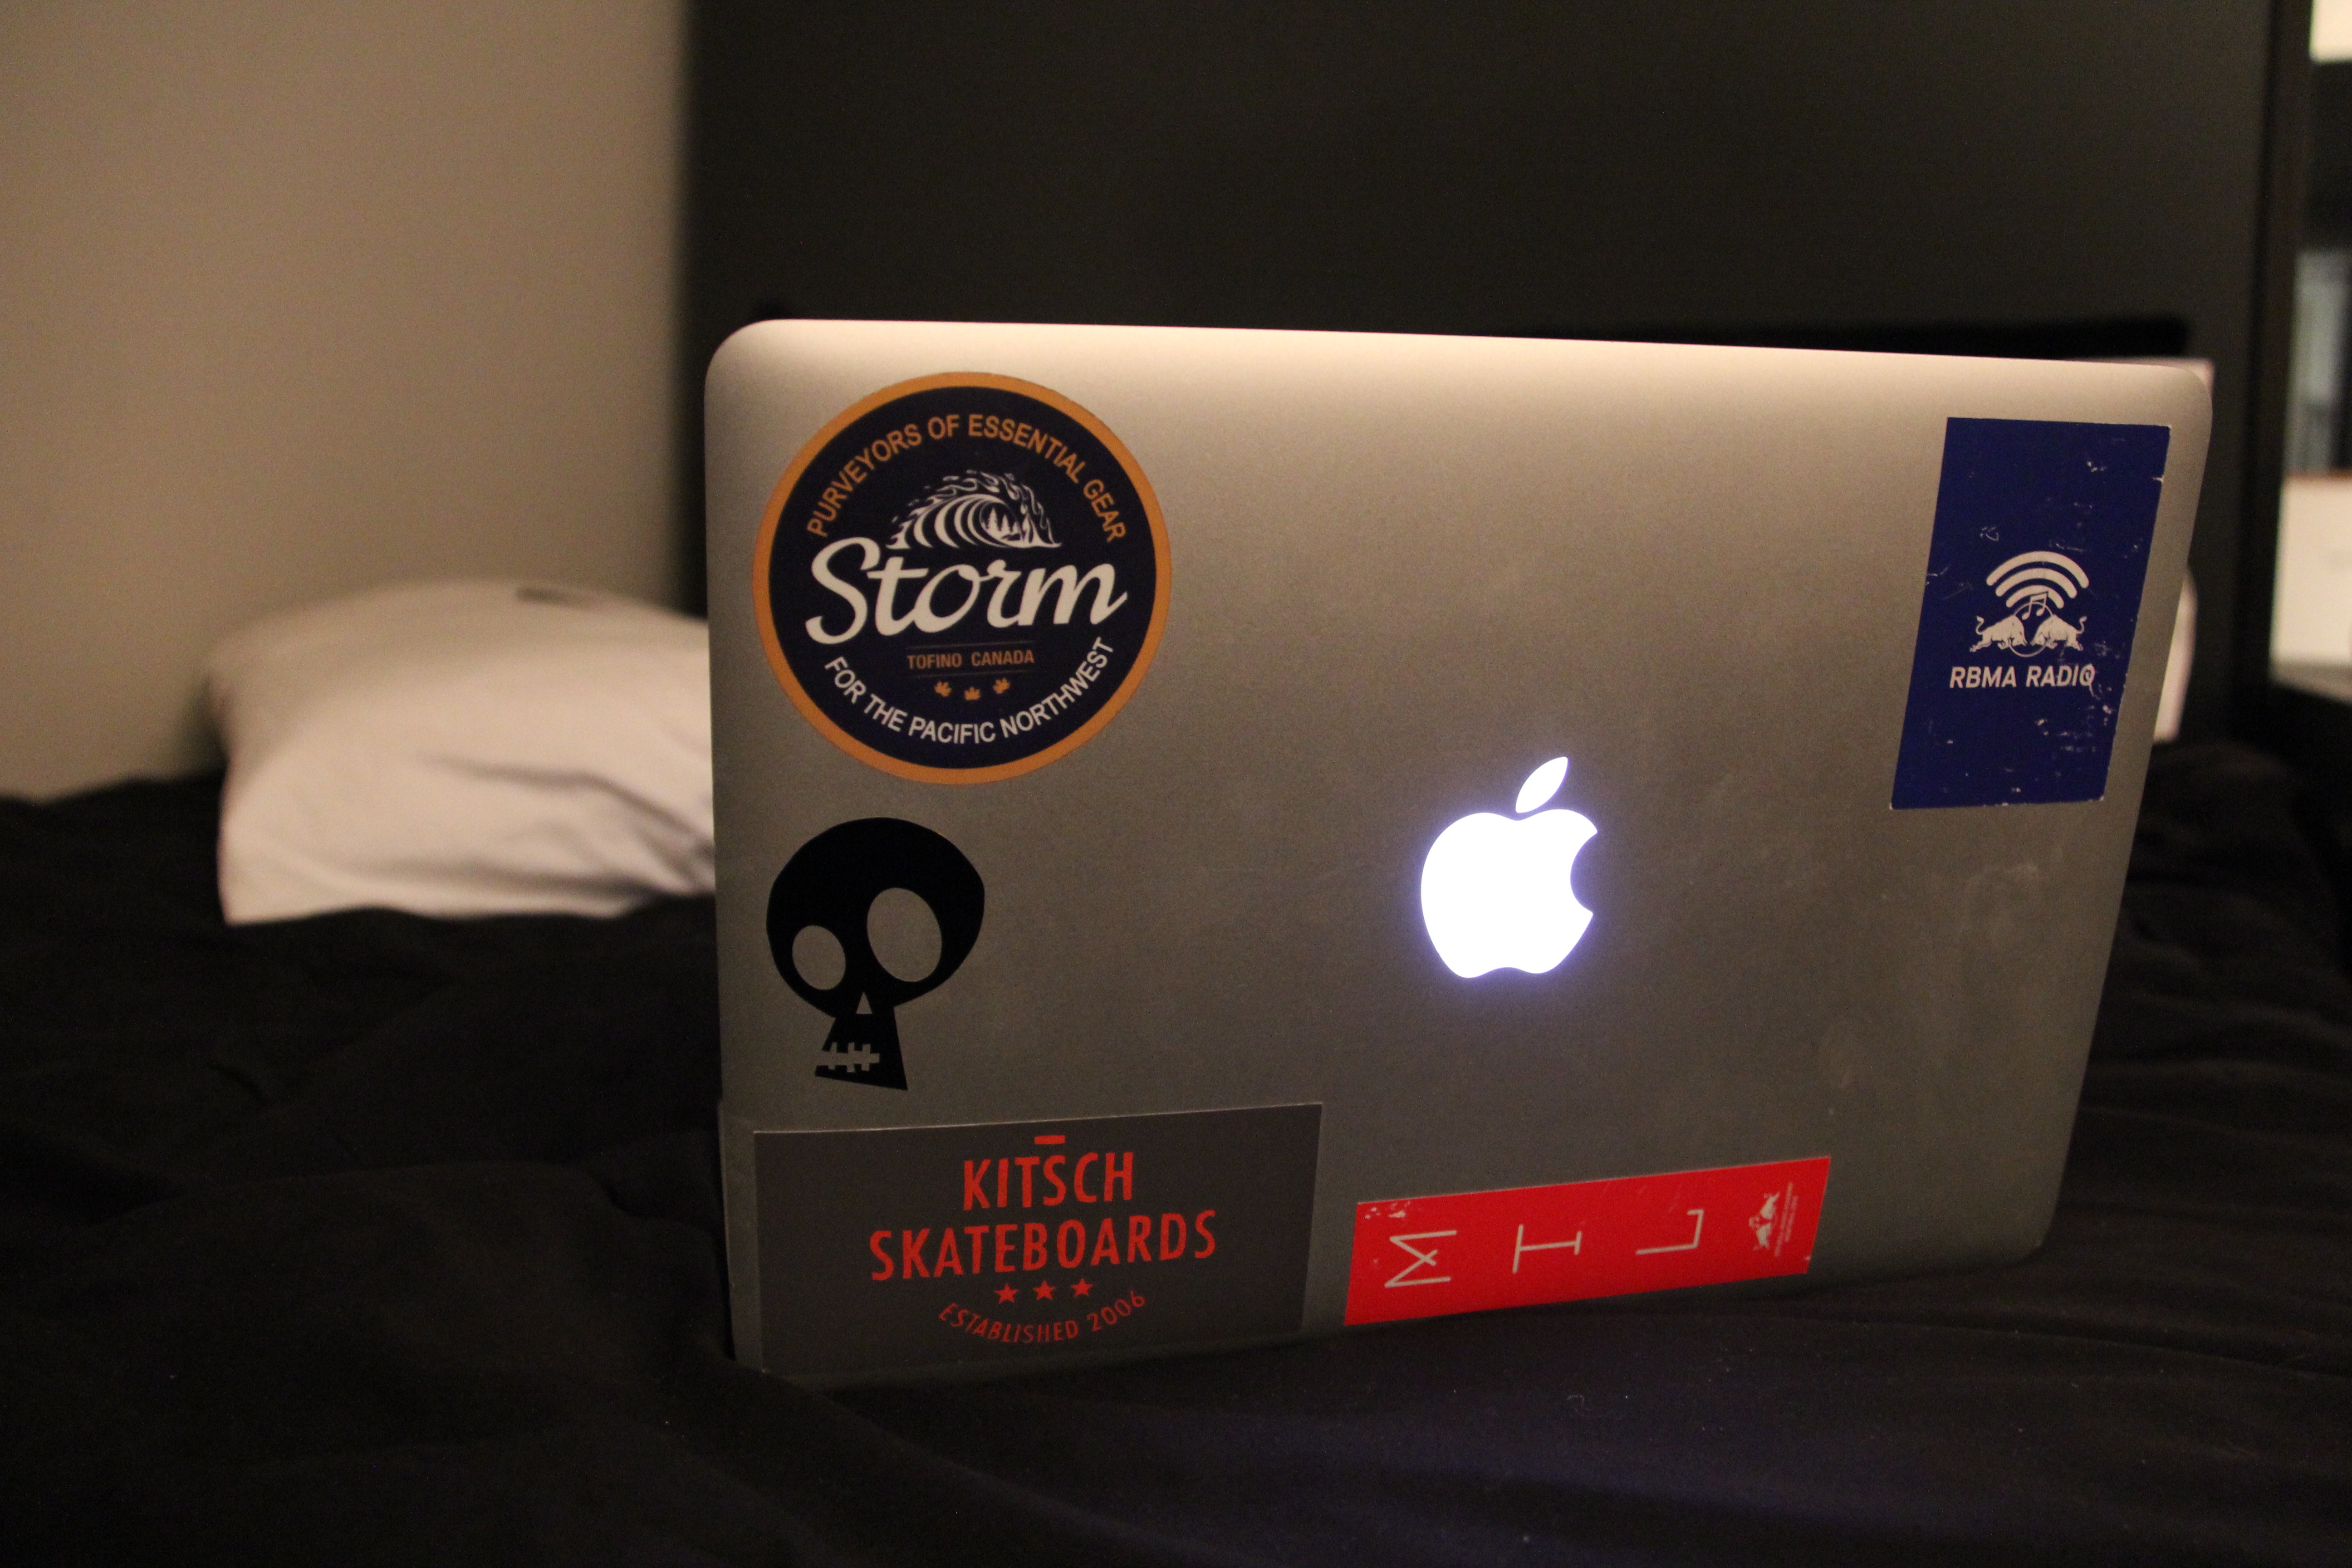
lighting, brand, design